Amanda Peet

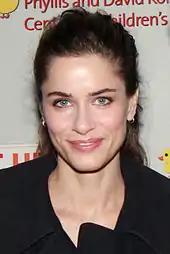
Peet at a benefit for pediatrics in Washington Heights, Manhattan, October 2009

In 2006, Peet acted on Neil Simon's Broadway production of "Barefoot in the Park", followed by the romantic drama "Griffin & Phoenix", a remake of the 1976 ABC TV movie, in which she portrayed a terminally ill woman living life to the fullest. The television series "Studio 60 on the Sunset Strip", which premiered on NBC in late 2006, featured her as the recently hired president of entertainment programming, with Matthew Perry, with whom she had starred in "The Whole Nine Yards" and "The Whole Ten Yards", and Sarah Paulson, with whom she previously worked in "Jack & Jill". For her role, Peet received a Satellite Award nomination for Best Actress – Television Series Drama. The series got a strong critical reaction to its pilot, but quickly suffered a backlash and was cancelled after one season.